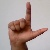
The image shows a hand gesture representing the letter 'L' in Indian Sign Language.